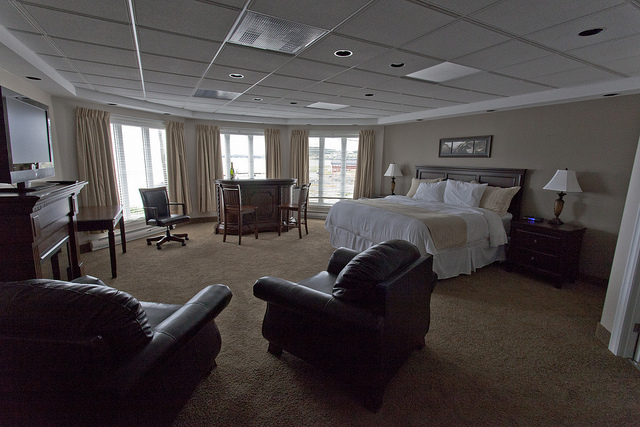
user: Given an image and a question. Answer the question in a short answer. Question: What type of ceiling is in this room? Short Answer:
assistant: drop